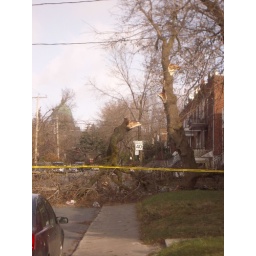
In the street behind mine, this tree got struck by lightning